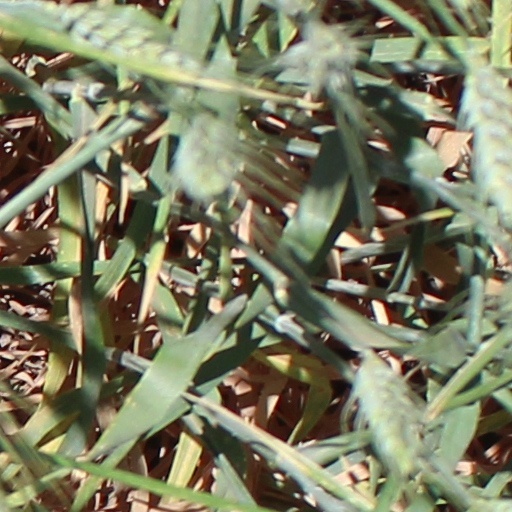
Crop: wheat